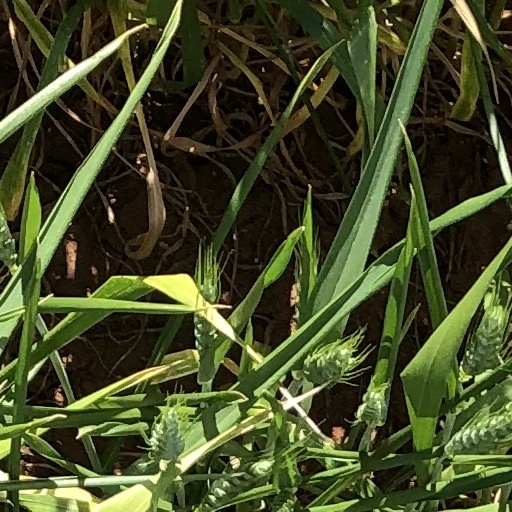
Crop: wheat